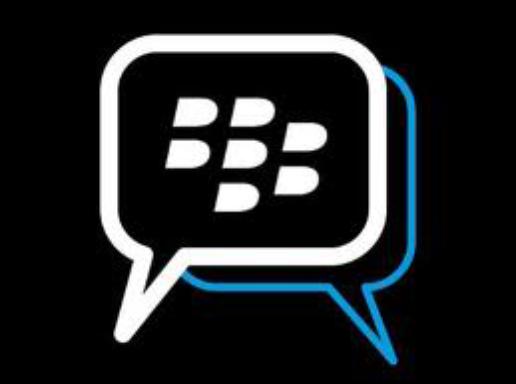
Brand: BlackBerry
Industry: Electronic